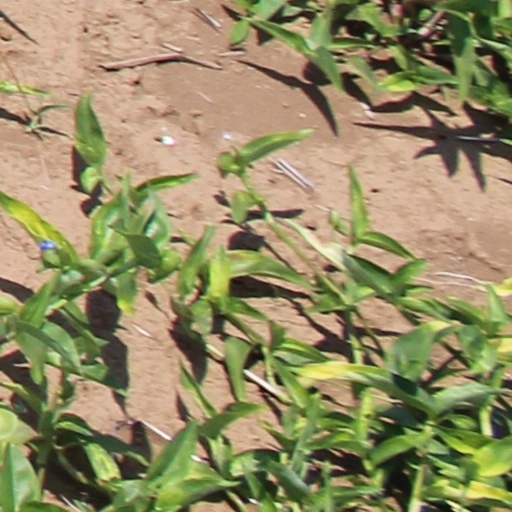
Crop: wheat